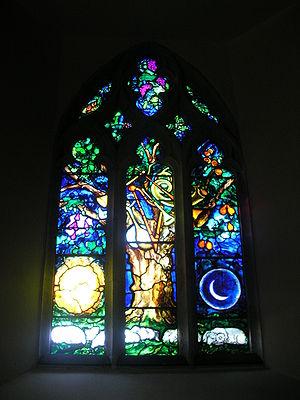
Firle est l'une des paroisses civiles du district de Lewes de l'East Sussex en Angleterre.